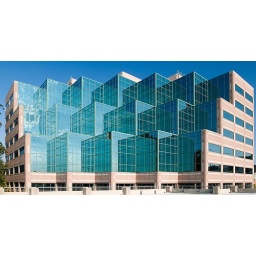
This is an office building near my house. I've always thought the architect must have played Q*Bert growing up.